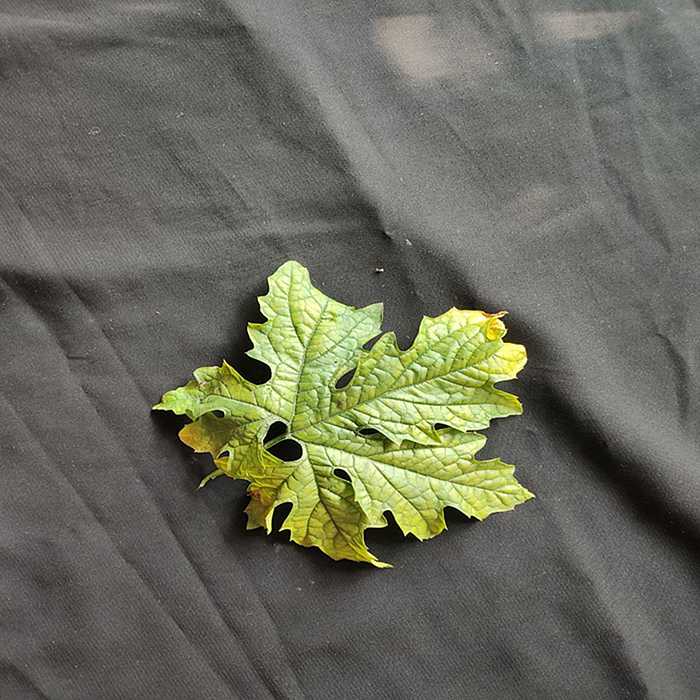
Plant: Bitter Gourd
Label: Mosaic virus